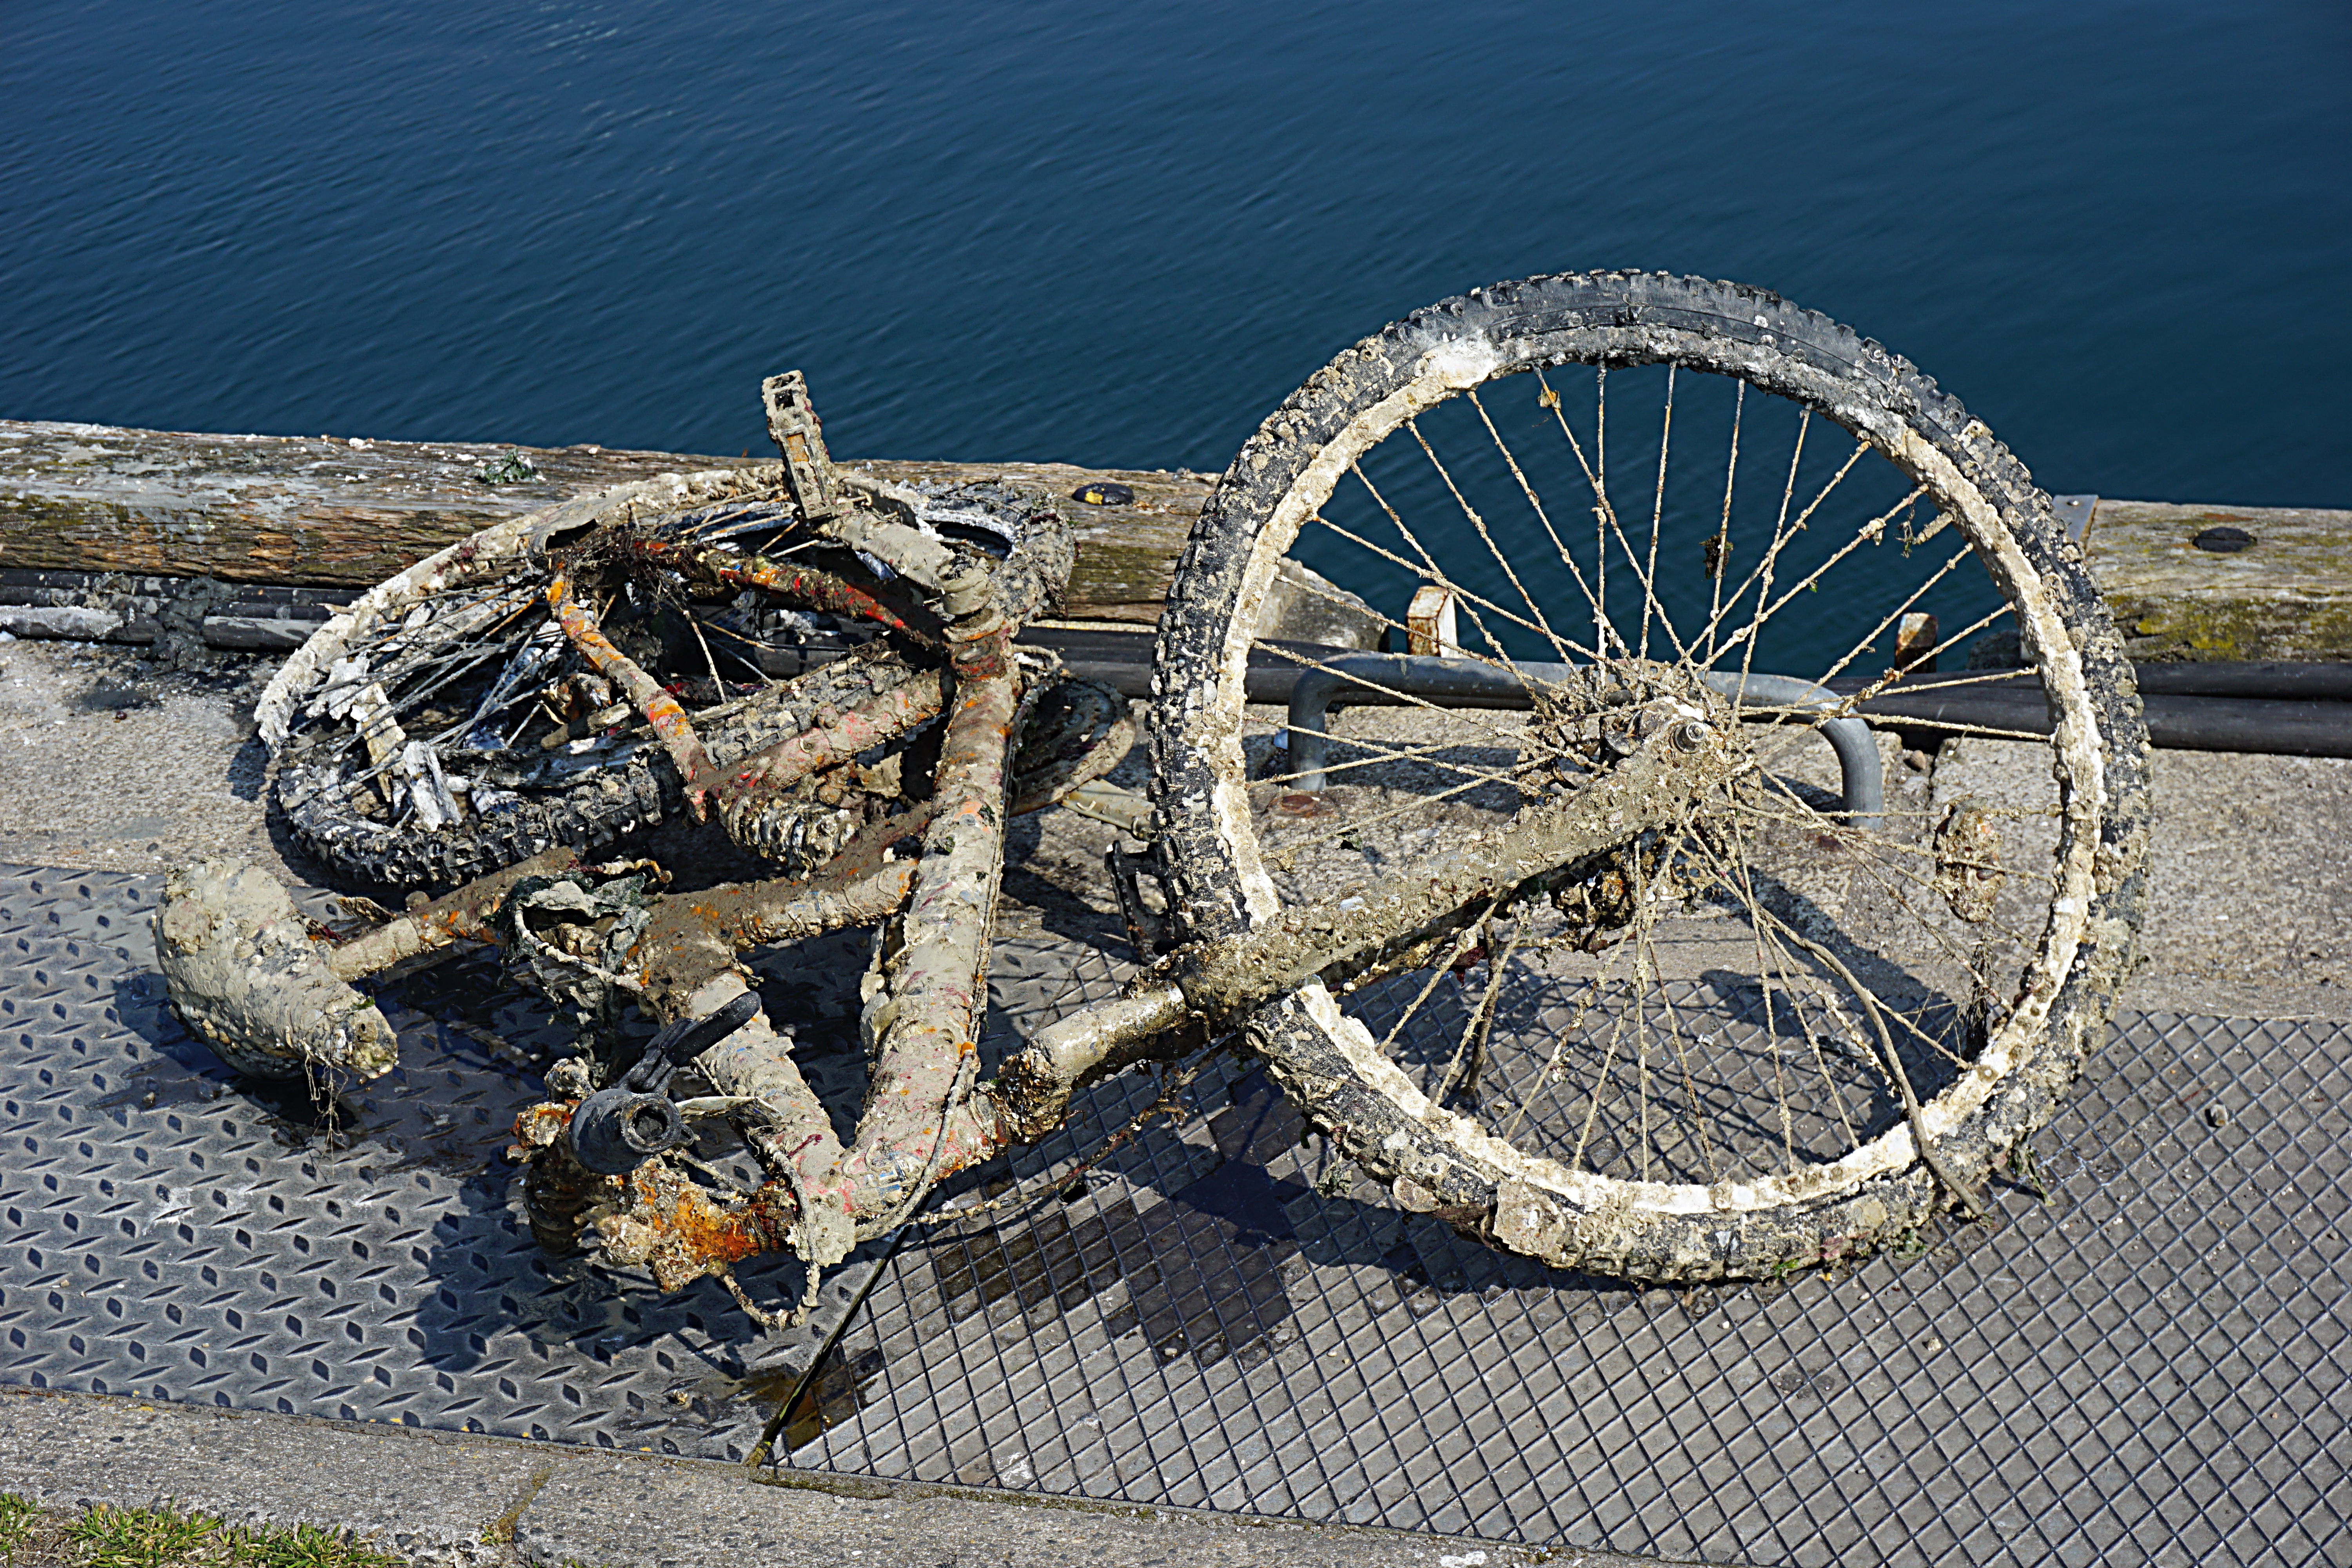
sea, coast, wheel, old, bike, rust, vehicle, metal, draft, two wheels, ferrraille